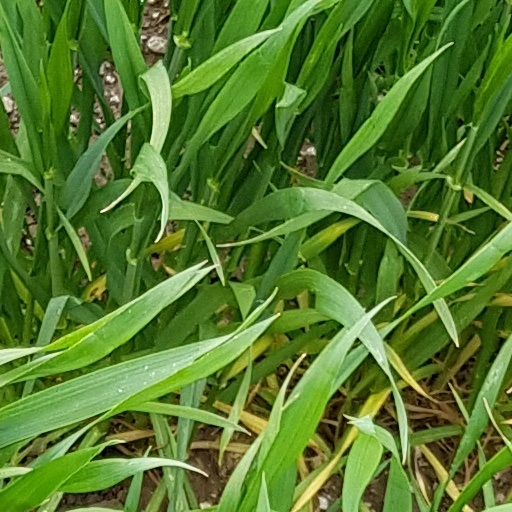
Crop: wheat